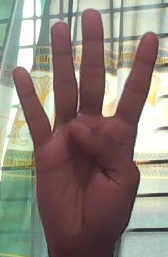
ASL sign: 4